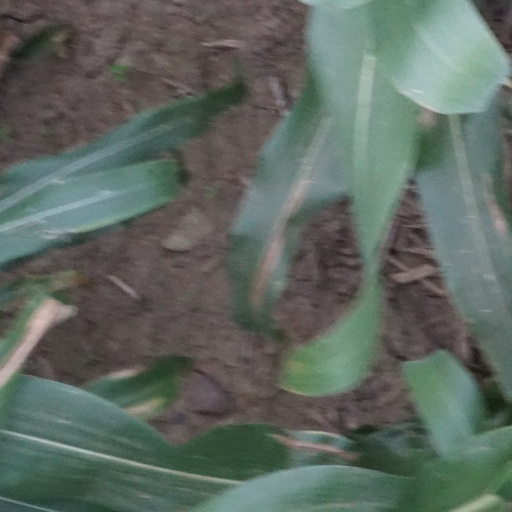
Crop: maize; corn